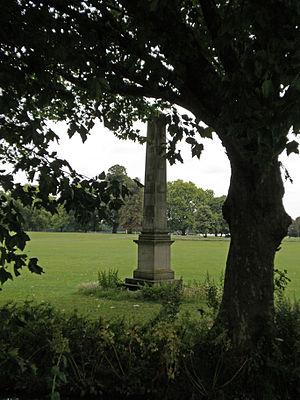
Old Deer Park est un espace vert de Richmond, situé dans le borough londonien de Richmond upon Thames, à Londres. Il couvre 147 hectares dont 90 hectares n'appartiennent pas au domaine public, principalement des terrains de sport pour le rugby, le cricket et le golf.